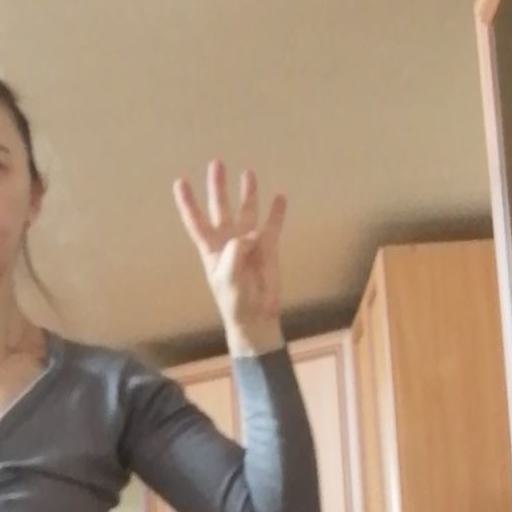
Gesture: four